Michael Rich (cyclist)

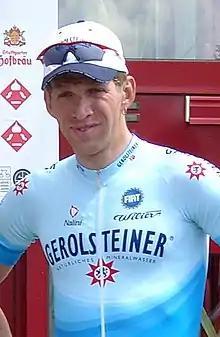

Michael Rich (born 23 September 1969) is a German former professional road bicycle racer who won the gold medal for his native country in the men's team time trial (100 km) at the 1992 Summer Olympics in Barcelona, Spain. His winning teammates were Christian Meyer, Bernd Dittert and Uwe Peschel.